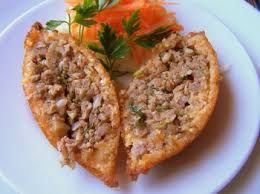
Yemek: icli_kofte